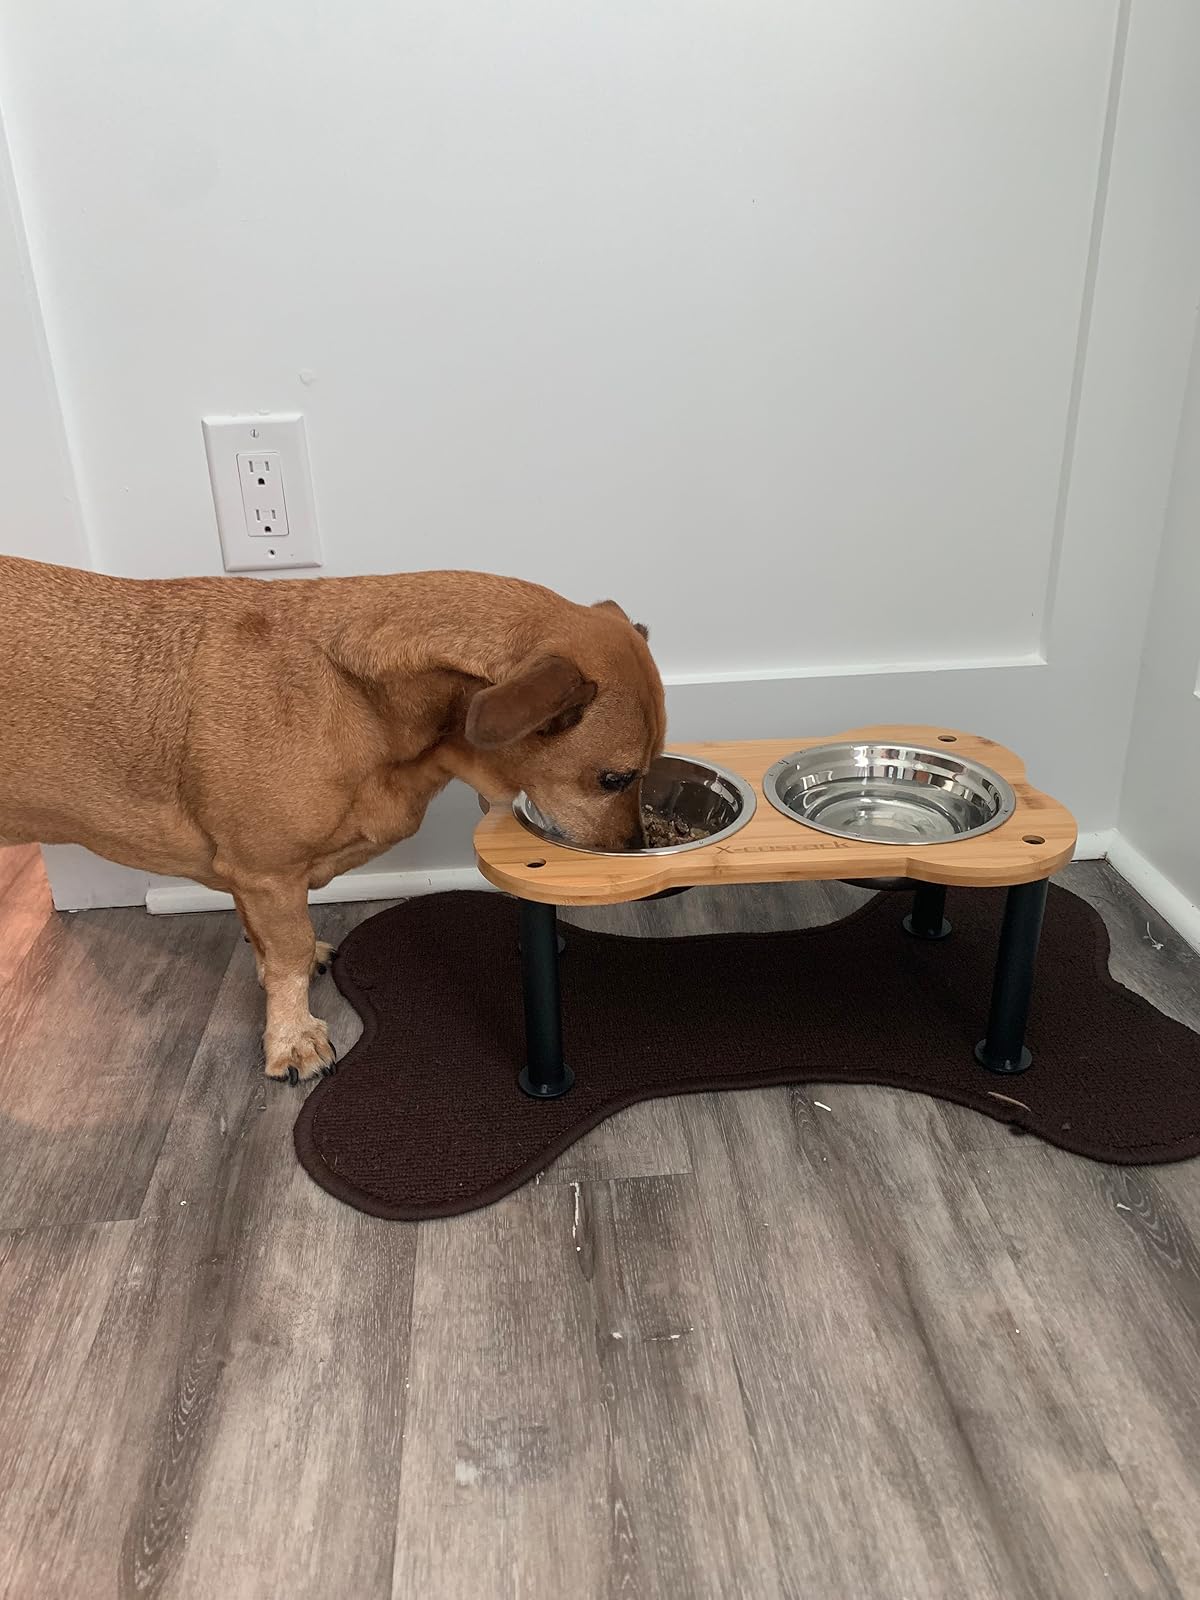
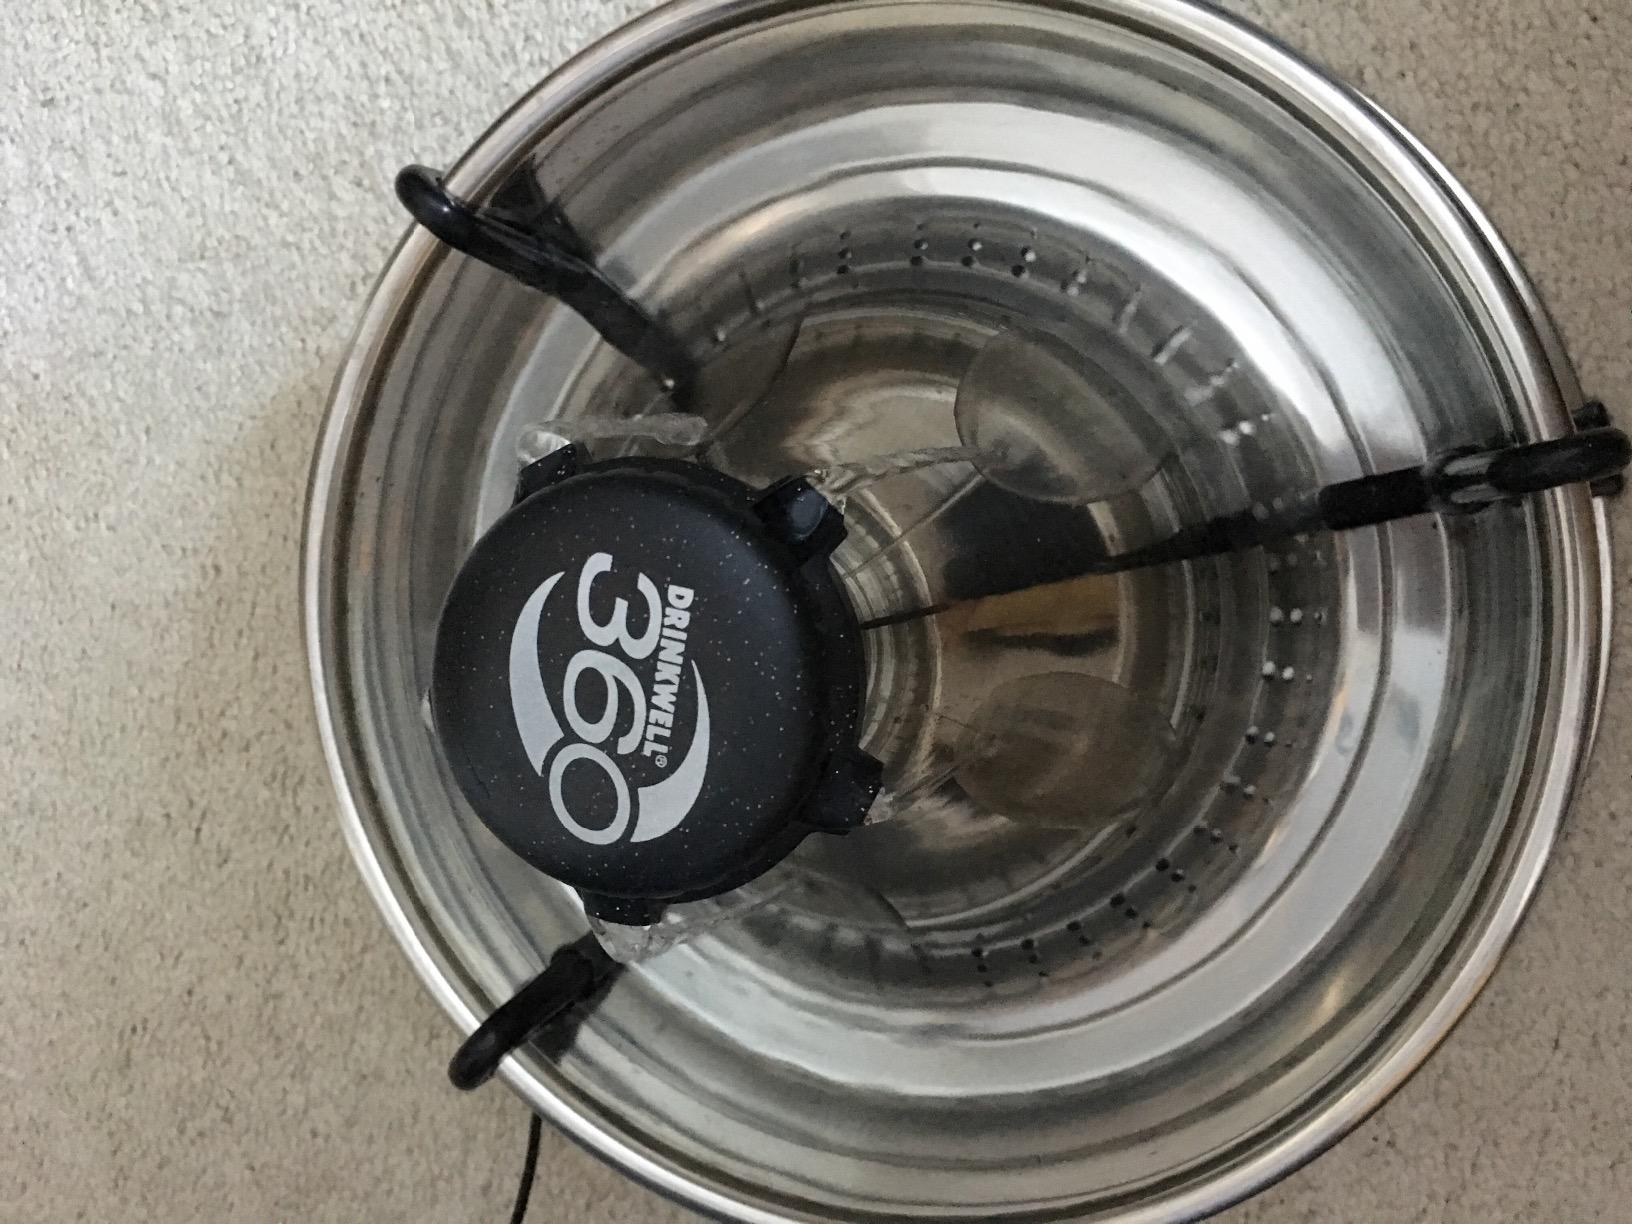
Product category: items_bowl
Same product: no